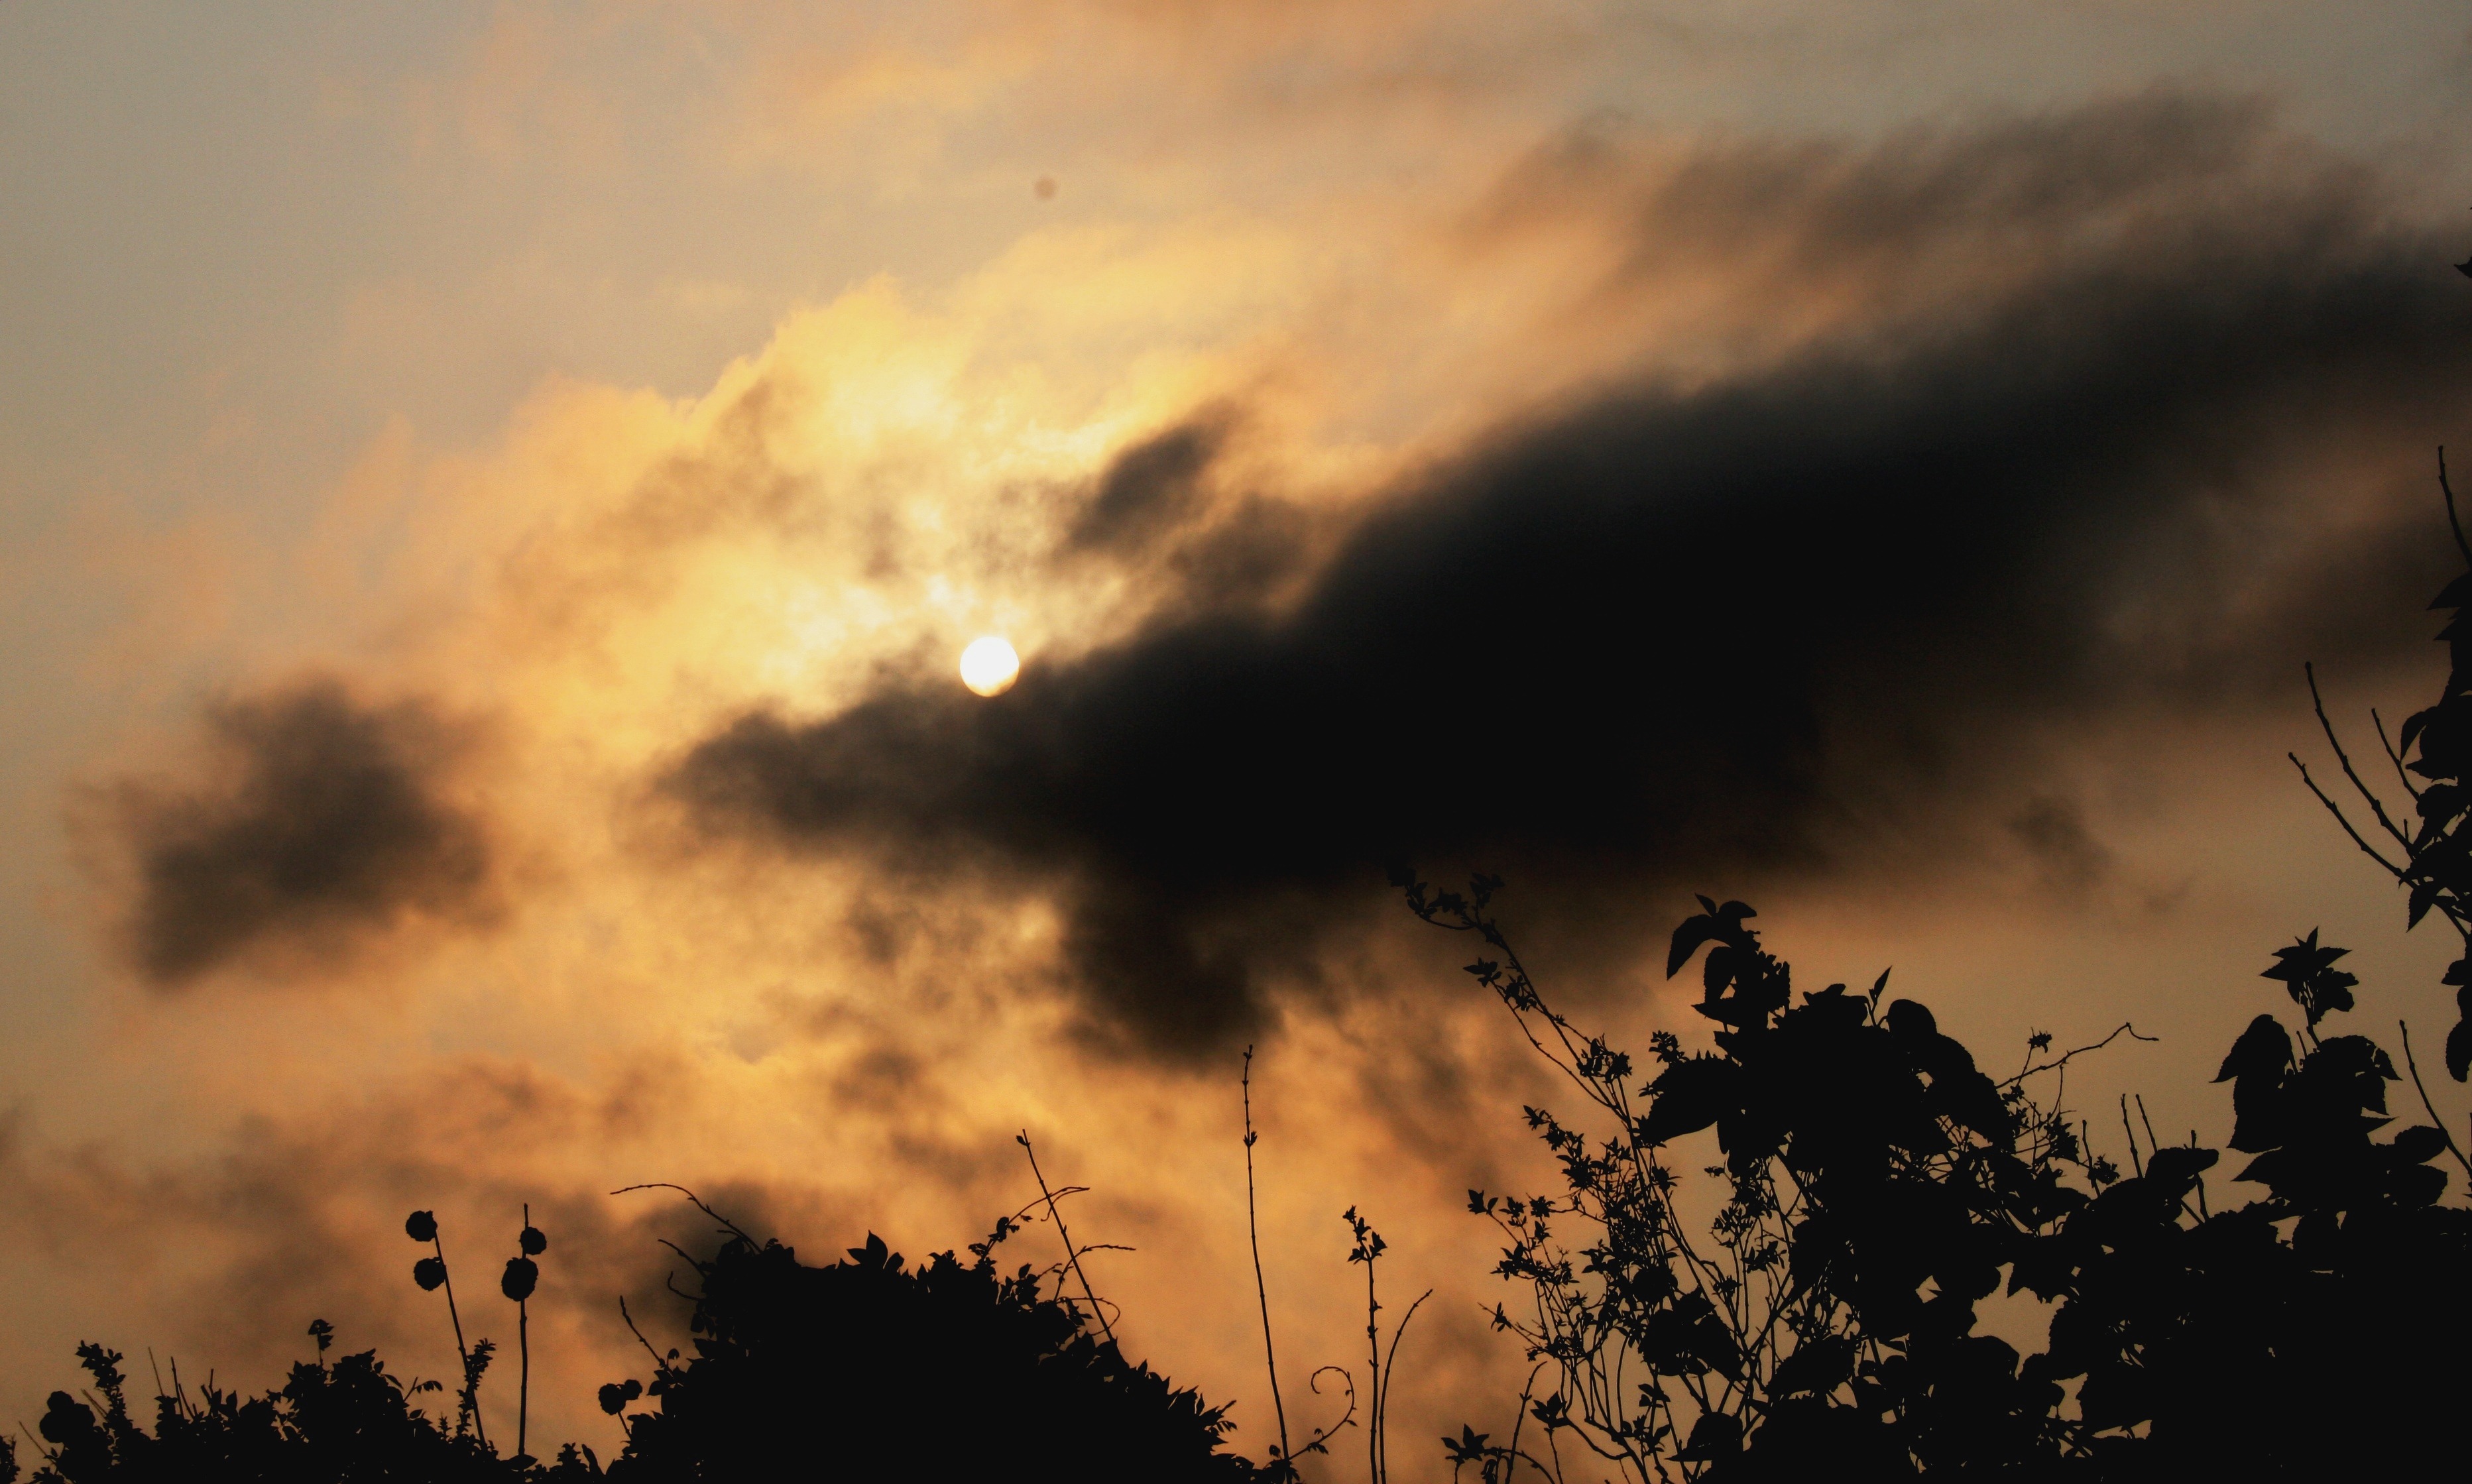
light, cloud, sky, sun, sunrise, sunset, sunlight, morning, dawn, atmosphere, dusk, foliage, evening, dark cloud, mysterious, orb, eerie, afterglow, meteorological phenomenon, atmospheric phenomenon, veiled sun, yellow orange glow